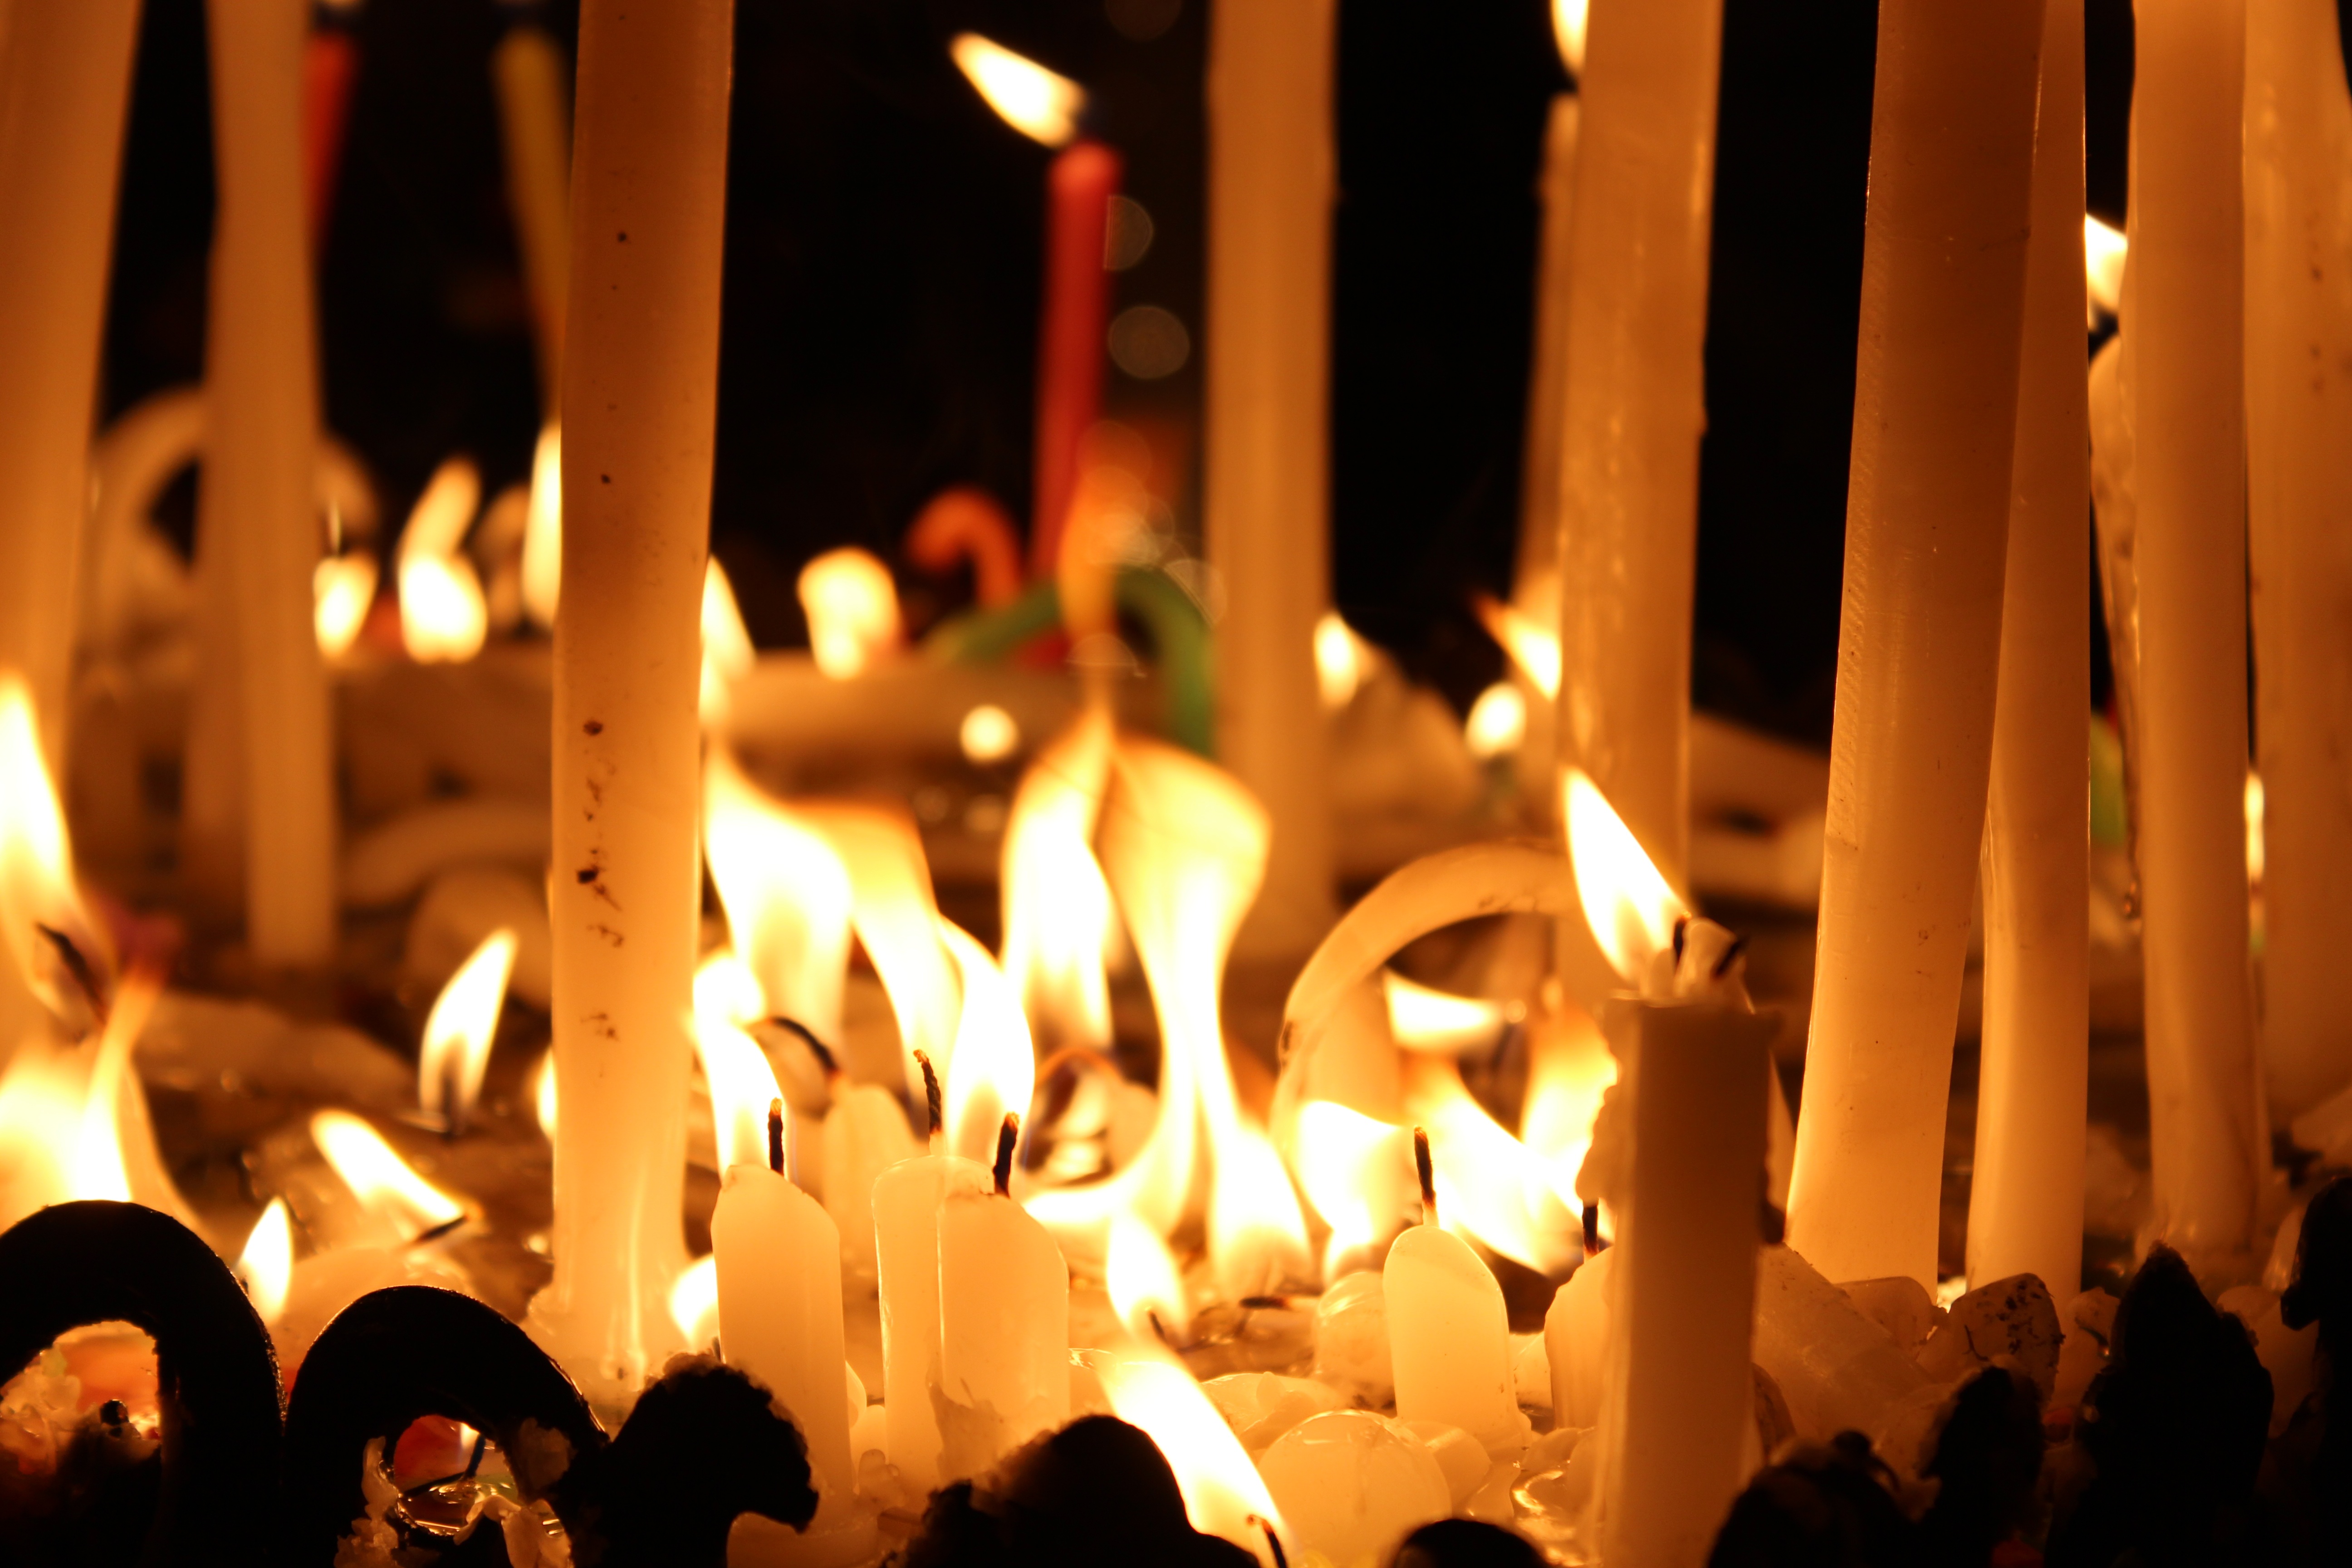
night, lighting, candles, india, event, xmas, punjab, patiala